Beeveema

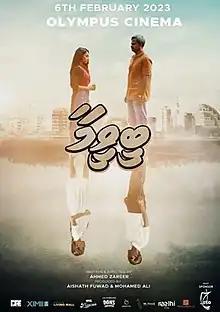
Official film poster

Beeveema is a 2023 Maldivian film written and directed by Ahmed Zareer. Produced by Mohamed Ali and Aishath Fuad Thaufeeq under Dark Rain Entertainment, the film stars Mariyam Ashfa, Ismail Rasheed, Aminath Rashfa and Adam Zidhan in pivotal roles. The film was released in theatres on 6 February 2023.